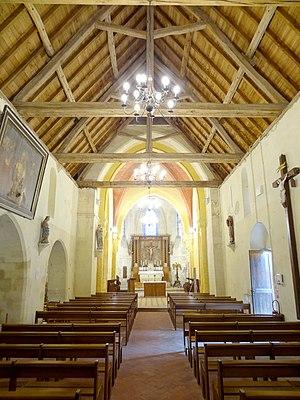
Intérieur de l'église - voir titre.
L'église d'Angy est une église catholique paroissiale située à Angy, commune de l'Oise. Elle associe une nef et un bas-côté romans, datant respectivement de la fin du XIᵉ siècle et de la première moitié du XIIᵉ siècle, à un transept, un clocher en bâtière et un chœur de la période comprise entre 1150 et 1160 environ. Ces parties sont commencées dans le style roman, comme en témoignent les fenêtres, mais terminées dans le style gothique naissant, comme le montre l'étage de beffroi du clocher, sans doute l'élément le plus intéressant de l'édifice. L'église est classée relativement tôt au titre des monuments historiques par la liste de 1862, soit seulement vingt-deux ans après les premiers classements. Elle possède en effet l'un des premiers chevets à pans coupés et l'un des premiers clochers gothiques que l'on puisse recenser dans la région, et n'ayant jamais subi de remaniements notables, reste particulièrement représentative de ses périodes de construction. Elle est affiliée à la paroisse Sainte-Claire de Mouy.